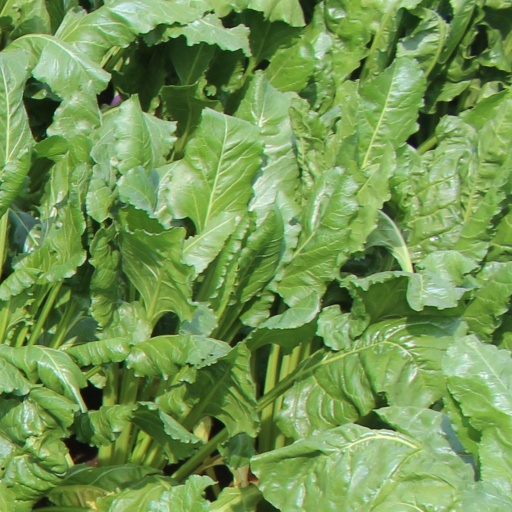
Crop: sugar beet